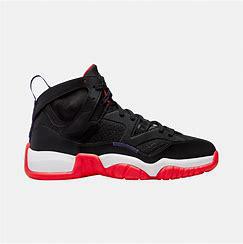
Brand: Jordan
Model: Jumpman Two Trey